Protein purification

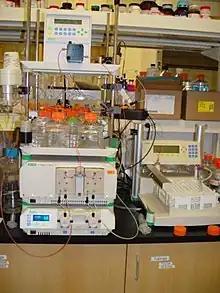
Chromatographic equipment set up for a size exclusion chromatography. The buffer is pumped through the column (right) by a computer controlled device.

The choice of starting material is key to the design of a purification process. In a plant or animal, a particular protein usually is not distributed homogeneously throughout the body; different organs or tissues have higher or lower concentrations of the protein. The use of only the tissues or organs with the highest concentration decreases the volumes needed to produce a given amount of purified protein. If the protein is present in low abundance, or if it has a high value, scientists may use recombinant DNA technology to develop cells that will produce large quantities of the desired protein (this is known as an expression system). Recombinant expression allows the protein to be tagged, e.g. by a His-tag or Strep-tag to facilitate purification, reducing the number of purification steps required.